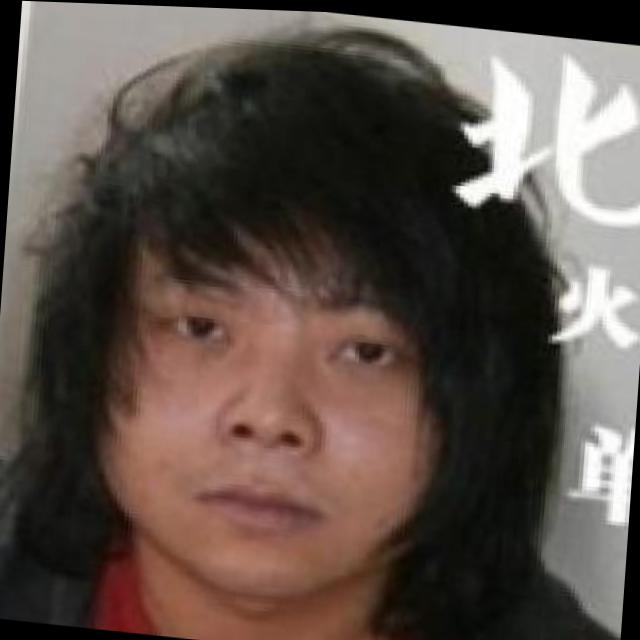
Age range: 21-44